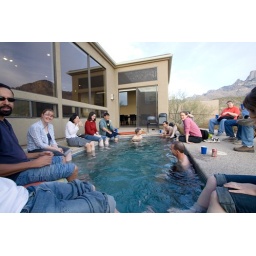
The spa at Sandiway's house. The closest guy in the water is the chair of the linguistics department.